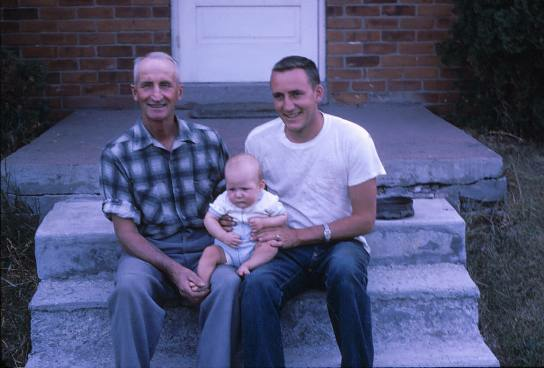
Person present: Yes